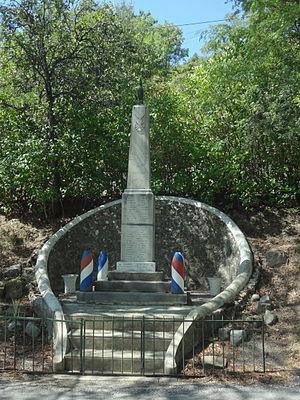
Mézel est une commune française, située dans le département des Alpes-de-Haute-Provence en région Provence-Alpes-Côte d'Azur.